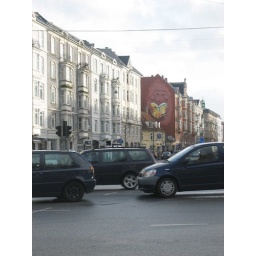
The main road by my house